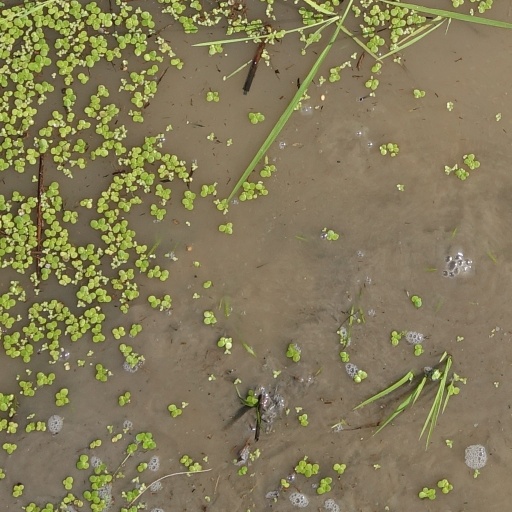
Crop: rice